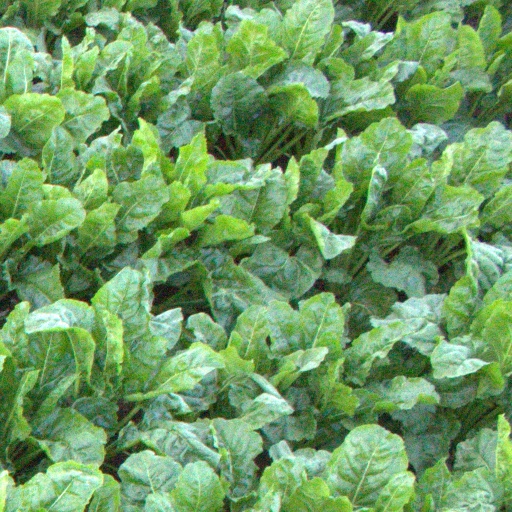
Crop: sugar beet